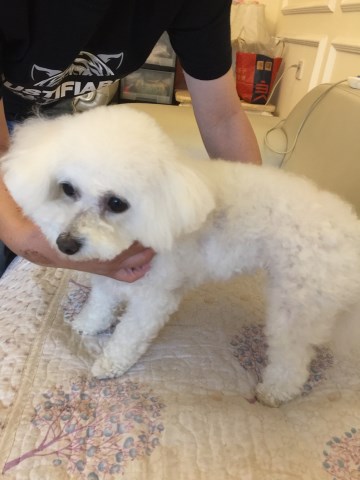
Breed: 3083-n000117-Bichon_Frise